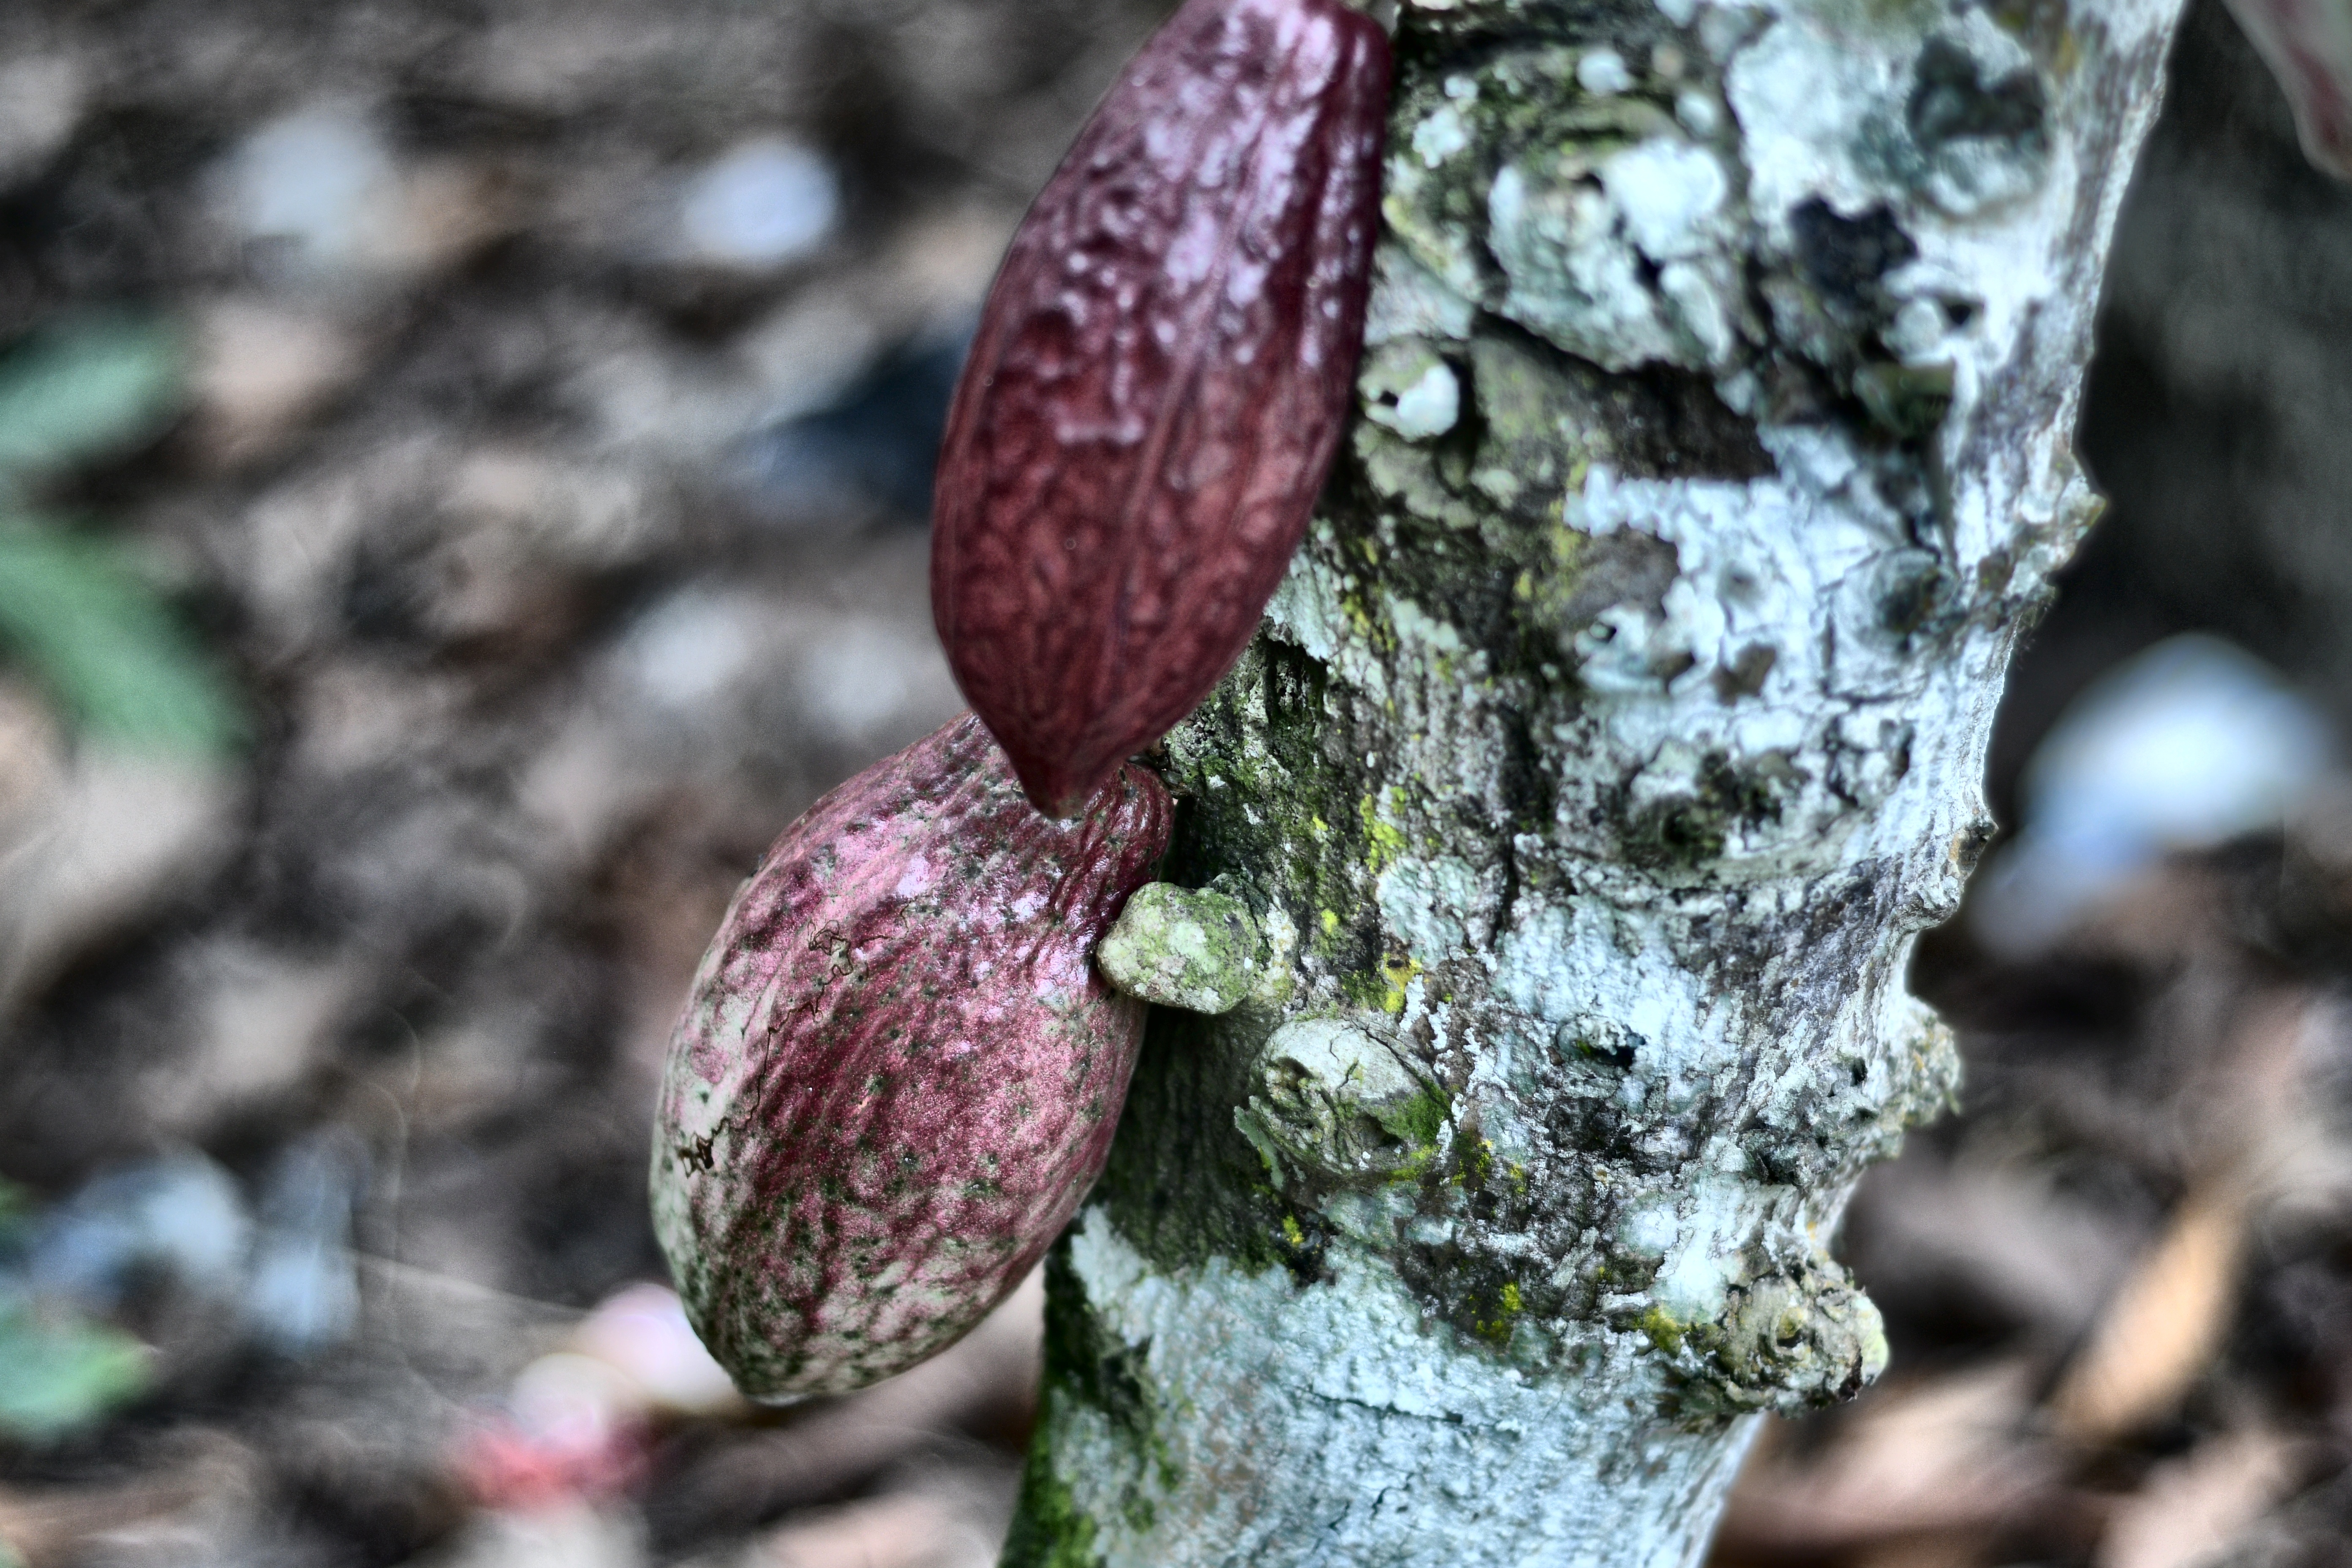
Maturity: unmature
Variety: Guiana